Serbs

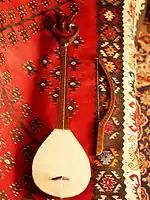
The national instrument gusle placed on Pirot carpet

Modern demographic distribution of ethnic Serbs throughout homeland and native regions, as well as in Serbian ethnic diaspora, represents an outcome of several historical and demographic processes, shaped both by economic migrations and forced displacements during the recent Yugoslav Wars (1991–1999).